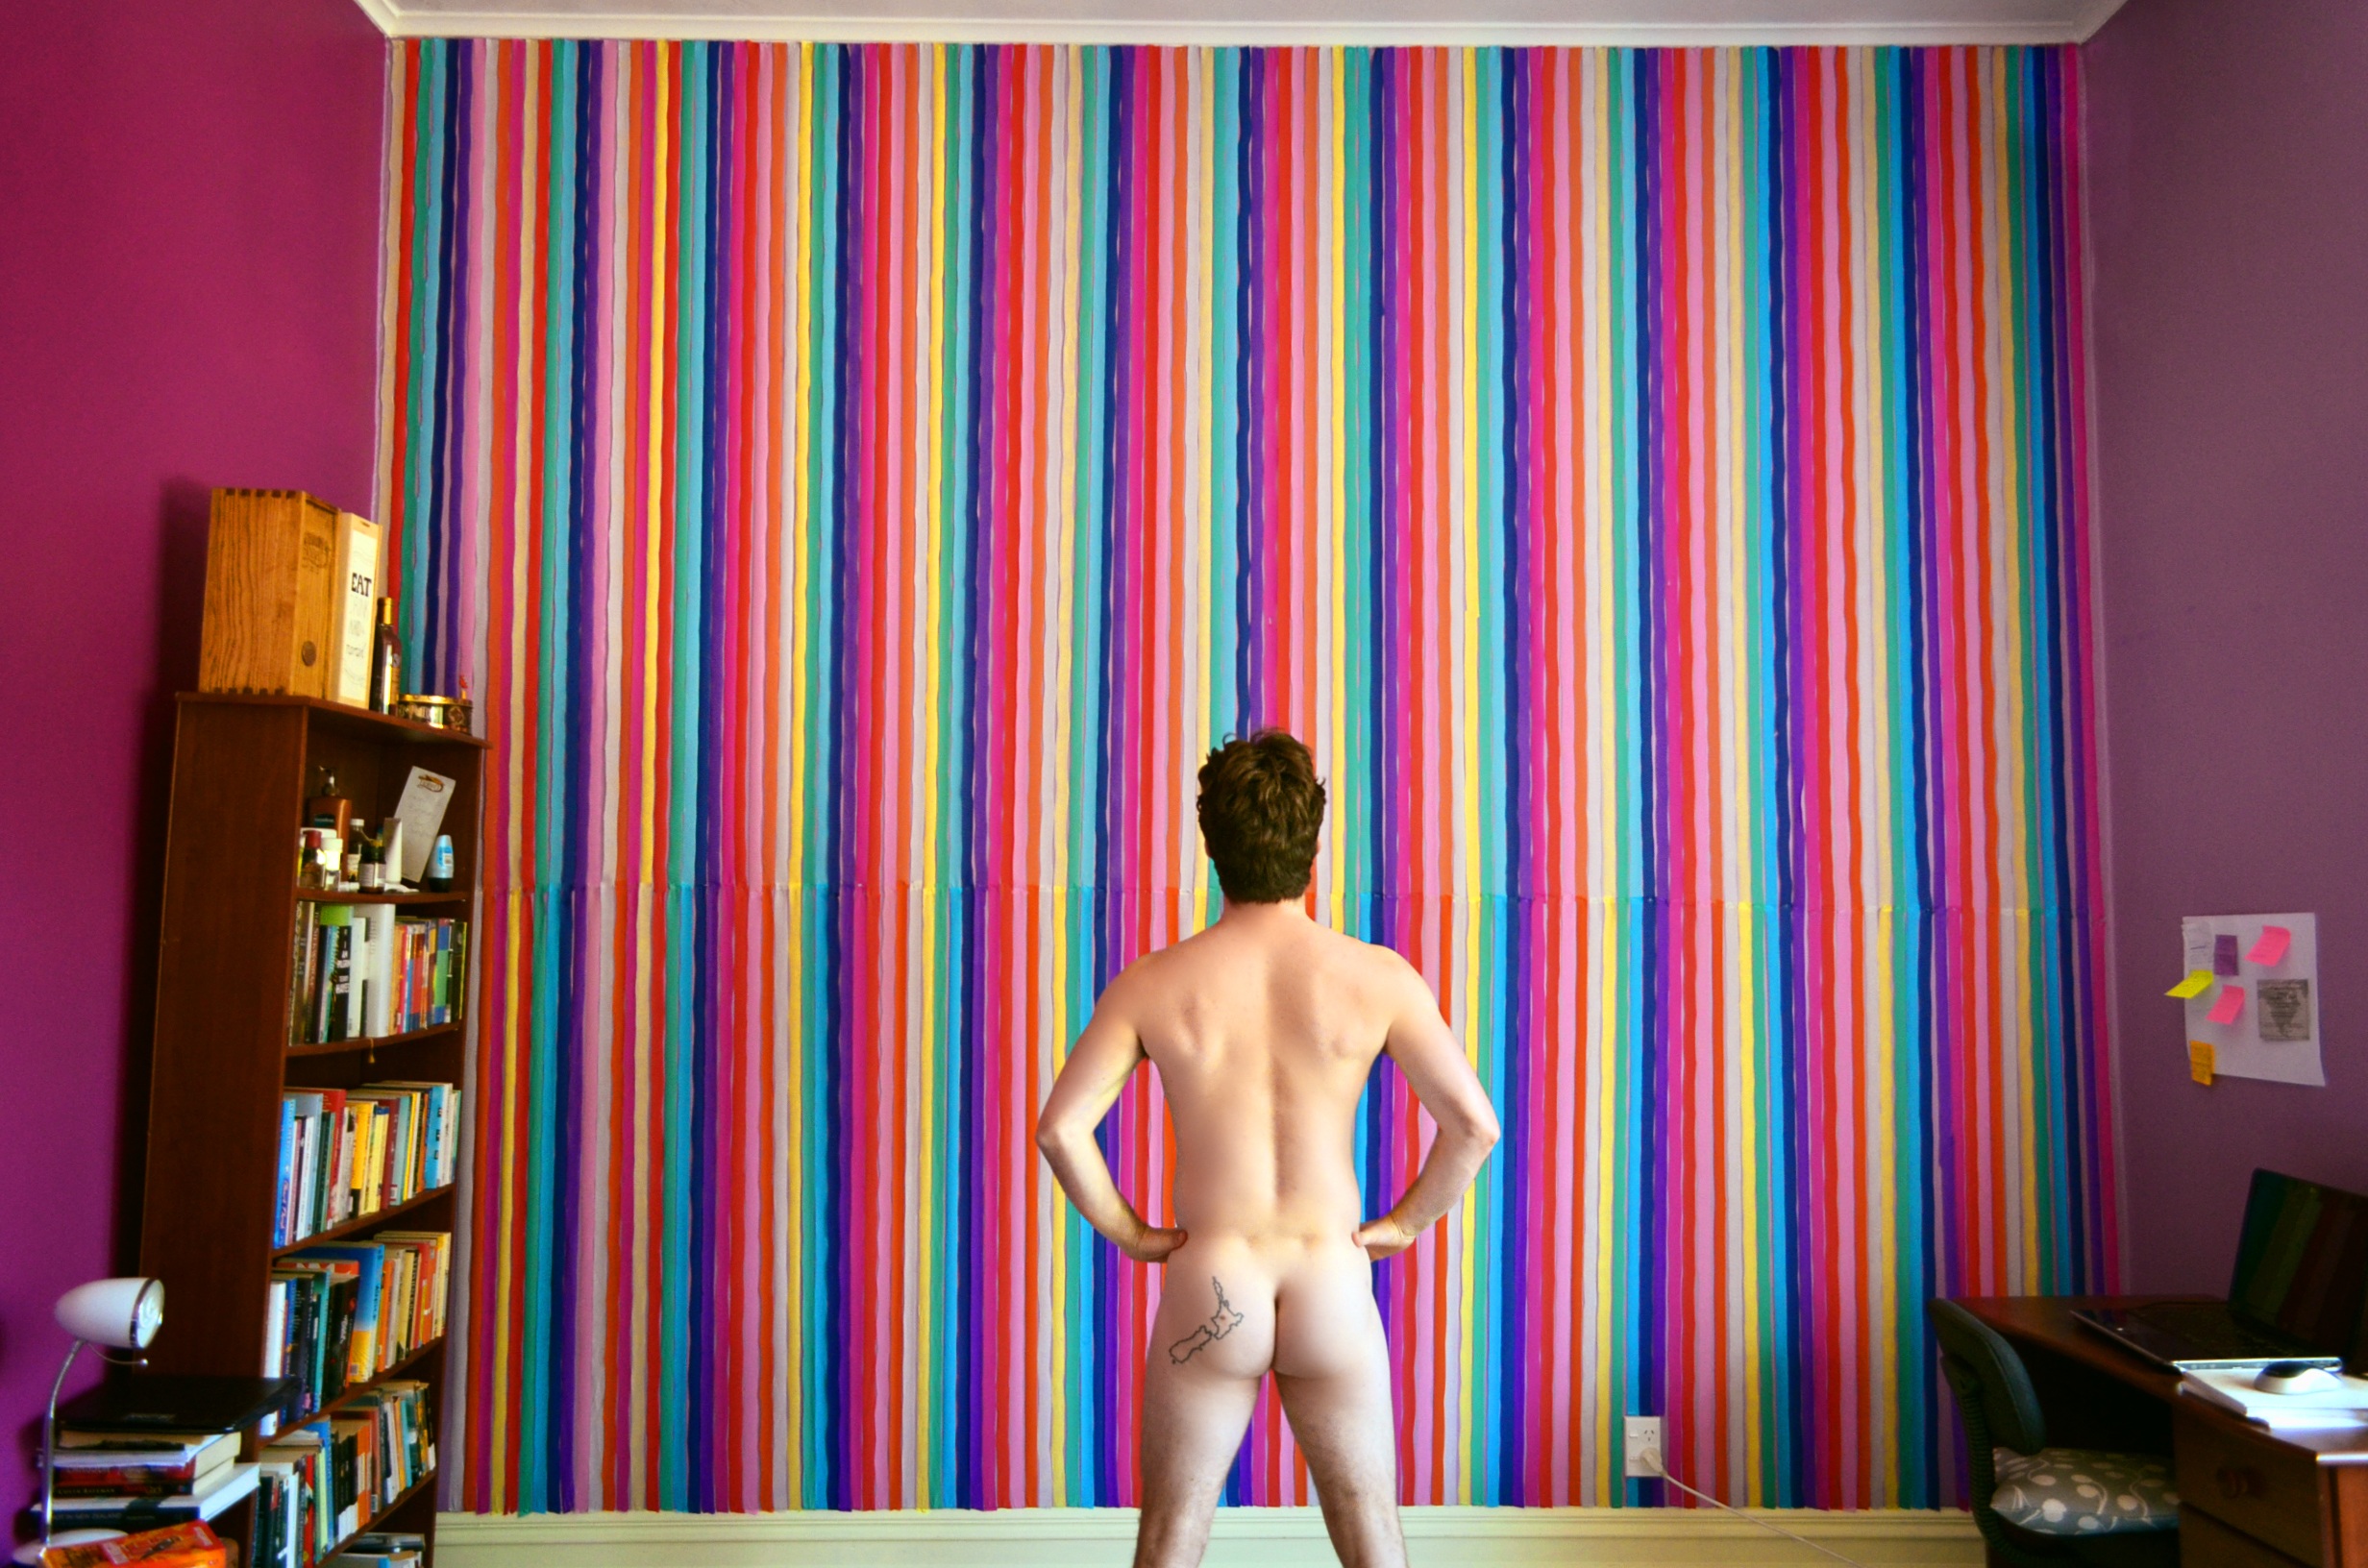
man, person, wall, curtain, room, lifestyle, interior design, textile, living, stage, cool, back, naked, buttocks, multicoloured, relaxed, backside, butt, bum